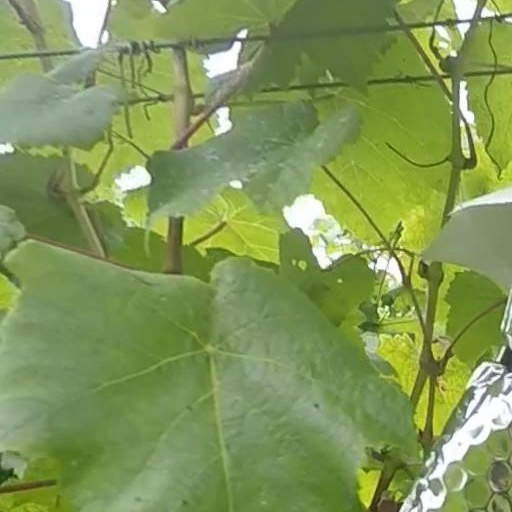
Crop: grape